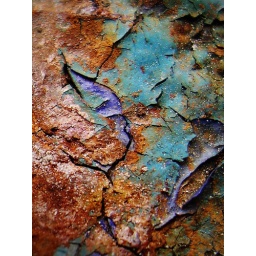
a rusty surface from the ship in the &amp;quot;agean storm&amp;quot; photo.